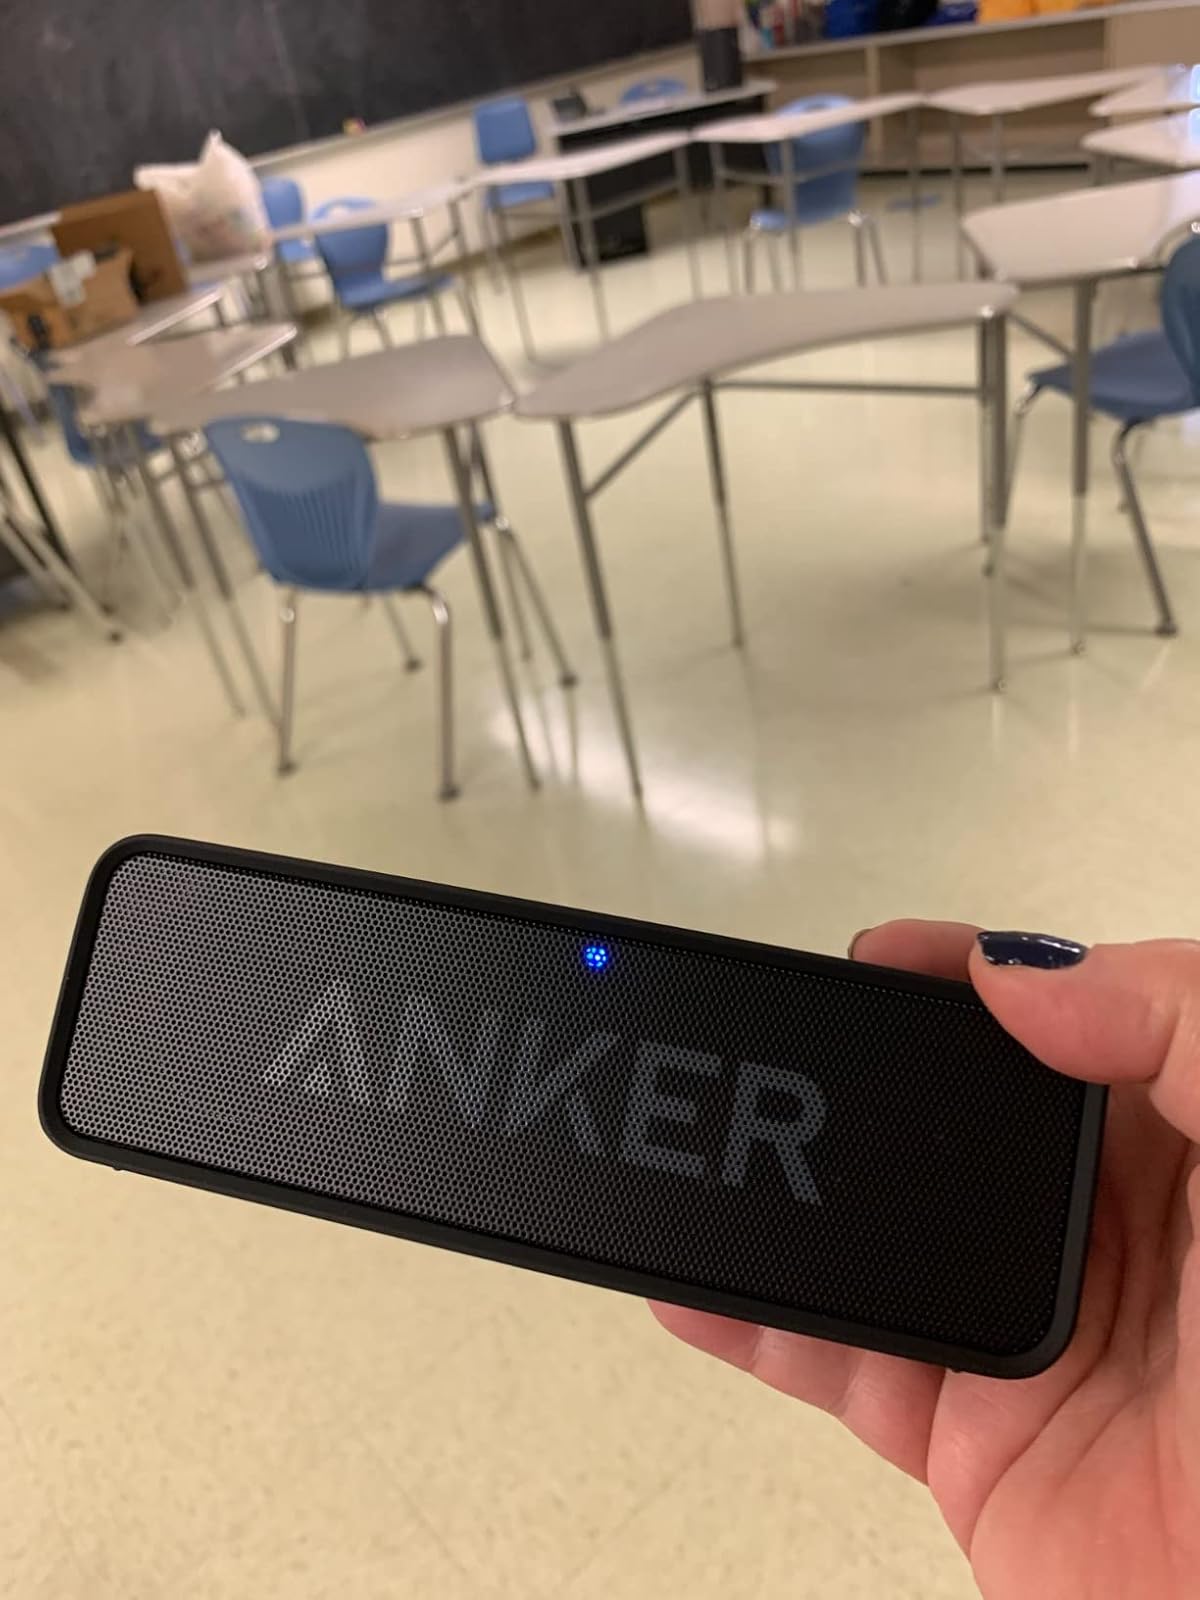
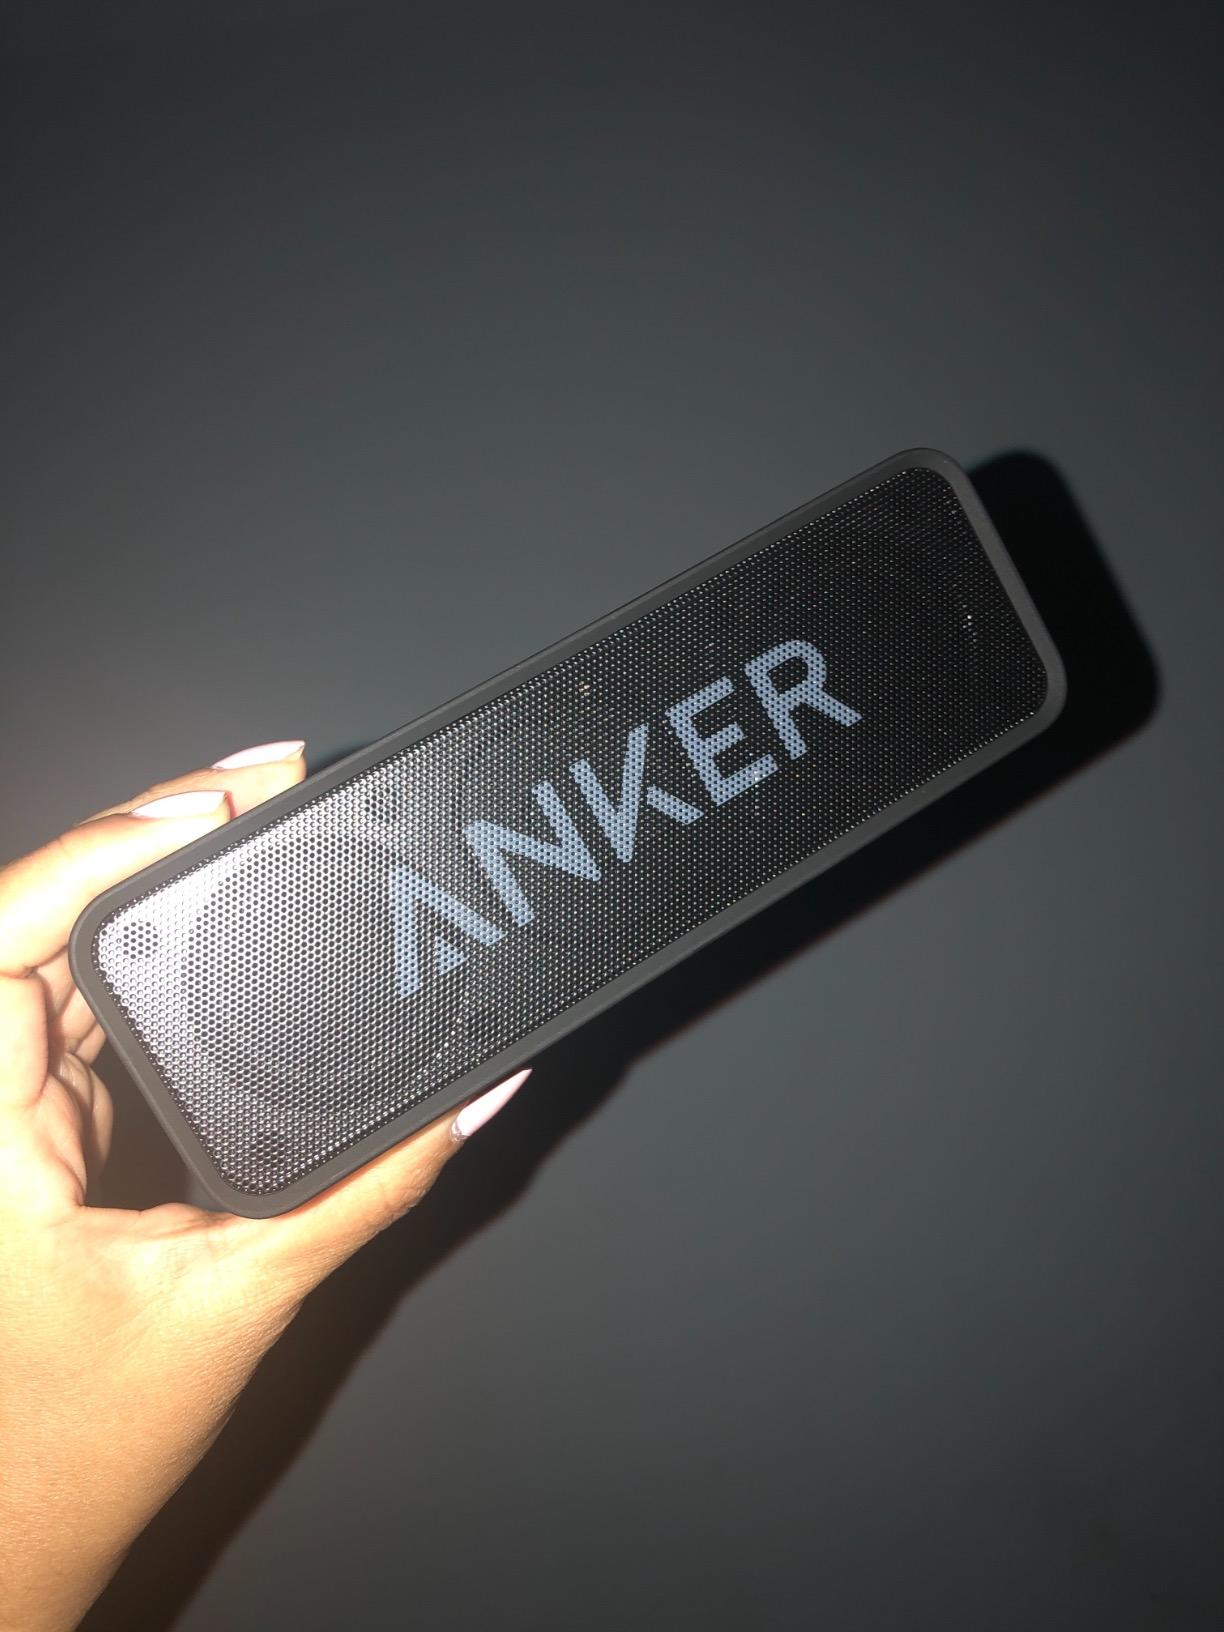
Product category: speaker
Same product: yes